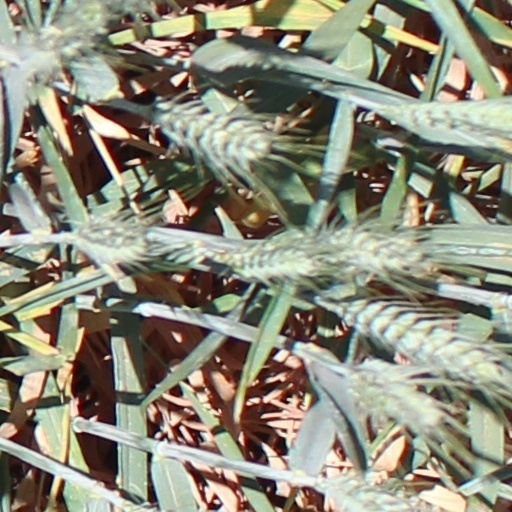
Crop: wheat